Lipskiy (crater)

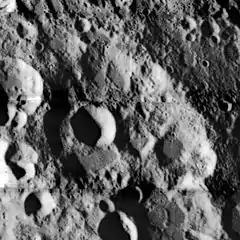
Lunar Orbiter 2 image

Lipskiy is a lunar impact crater on the far side of the Moon. It lies just to the south of the lunar equator, and is the closest named crater to the antipode of the Earth zenith point by 70 kilometers. That is, it lies in the region of the Moon that on average is the most distant from the Earth. Lipskiy is located less than one crater diameter to the north of the prominent crater Daedalus. To the northeast is Krasovskiy.